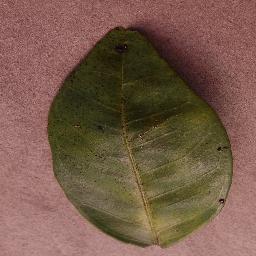
Label: Orange___Haunglongbing_(Citrus_greening)